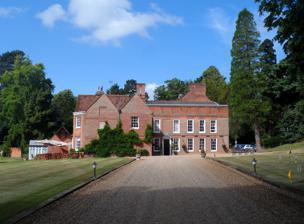
Building: Flitwick Manor
Country: United Kingdom
Year built: 1816
Grade II* listed house in Bedfordshire, United Kingdom Flitwick Manor Type House Location Flitwick , Bedfordshire Coordinates 51°59′47″N 0°30′09″W / 51.9965°N 0.5024°W / 51.9965; -0.5024 OS grid reference TL0291534173 Built 18th century, with earlier origins and later additions Built for Edward Blofield Architectural style(s) Georgian Gothic Revival , garden frontage Owner Flitwick Town Council Listed Building – Grade II* Official name Flitwick Manor Designated 22 October 1952 Reference no. 1137690 Listed Building – Grade II Official name Grotto 50m west of Flitwick Manor Designated 23 January 1961 Reference no. 1321732 National Register of Historic Parks and Gardens Official name Flitwick Manor Park and Garden Designated 1 July 1989 Reference no. 1000383 Location of Flitwick Manor in Bedfordshire Flitwick Manor is a Georgian country house in the south of Flitwick , Bedfordshire , England . It is located on Church Road off the A5120 road . Now operating as a hotel, the manor is a Grade II* listed building . Now owned by Flitwick Town Council, much of the Grade II Register of Historic Parks and Gardens listed park is accessible to the public. History Flitwick Manor and Church 1776 Edward Blofield built Flitwick Manor in 1632. He died in 1663 and left the property to his wife Jane. In 1668 she married Samuel Rhodes and the property passed through the Rhodes family until it was bequeathed in 1736 by Benjamin Rhodes to Humphry Dell who was a relative. Humphry Dell (1706–1764) was a physician who practised in Flitwick. He was a friend of Jeffrey Fisher and acted as godfather to his daughter Anne who was born in 1757. When Dell died in 1764 he left Flitwick Manor to Anne Fisher, his goddaughter, but as she was only seven years old her father Jeffrey Fisher was the proprietor until she turned twenty-one. An engraving of Flitwick Manor was made during this time in 1776. Anne married James Hesse of Edmonton in 1778 but he died in 1783 and in 1789 she married George Brooks (1741–1817). The manor then came into the possession of the Brooks family where it remained for the next 145 years. Brooks family Playing croquet at Flitwick Manor in about 1870 George Brooks was a barrister and banker in London. After he married Anne he continued to live there and let Flitwick Manor to tenants. Robert Trevor was a very significant tenant as it was he who instigated the significant changes to the manor between 1793 and 1808. He agreed with George Brooks to pay half of the costs. In 1816 George's son John Thomas Brooks (1794–1858) was given Flitwick Manor on his marriage to Mary Hatfield. This couple lived there for the rest of their lives, and made extensive improvements. The grounds were praised by the landscape architect John Claudius Loudon in the 1820s and 1830s, especially the arboretum, planted in a "natural arrangement". John Thomas Brooks wrote several diaries which give a picture of life at Flitwick Manor. The most important event in these diaries seems to be the death of his only daughter, Mary Ann Brooks (1822–1848), who died aged 26, in 1848. He was particularly fond of his garden and made major improvements to the grounds. When he died in 1858, his eldest son John Hatfield Brooks (1824–1907) inherited the manor. Major John Hatfield Brooks was educated in Rugby, Warwickshire and later became an officer in the 1st Bengal Light Cavalry. He served over in British India. It was in Calcutta that he married Sophia Margaret Cloete in 1850. The couple had two daughters. When John died in 1907, his eldest daughter Catherine Mary Frances Brooks (1853–1934) inherited the house. Catherine did not marry and lived in the house until she died at the age of 81 in 1934. Her obituary outlined her work in the village of Flitwick and praised her generosity. When she died she had no heirs so she left the property to her cousin Robert Adolphus Lyall (1876–1948). When he died in 1948 it was left to John Comyn Lyall. He advertised it for sale in 1953. Later history After being advertised for sale, Flitwick Manor was bought by Anthony Gilkison, a film director, who lived there until the early 1970s, when it was purchased by The Saxby Family. The manor stayed in private hands until 1984, when it was converted to a restaurant. This was sold in 1990 and the manor is now a hotel, operated by Best Western . In 2009, the main park including the arboretum and two adjoining fields to the south of the property were acquired by Flitwick Town Council to preserve it for the community. Access to the public is available during daylight hours. Disabled parking is available at the main entrance to the park on the corner of Dunstable Road and Church Road Manor Park looking south (January 2022) Manor Park - Sweet Chestnut Avenue and former carriage drive Reputed haunting Flitwick Manor is reputedly haunted, and these stories have sometimes been used for publicity since it became a hotel. The manor was featured in the episode "The Jim Twins /Flitwick Ghost" of the television series Strange but True? in 1995. Architecture The main part of the existing house is the entrance block which dates from the early 18th century. It is two-storeys and is built of red brick. This block encases the earlier 17th century house and has a mansard roof below a parapet . The architectural style is Georgian , in contrast to the garden frontage which is later and was undertaken in a Gothic Revival style. Charles O'Brien, in his 2014 revised Bedfordshire, Huntingdonshire and Peterborough , in the Pevsner Buildings of England , series, identifies earlier work from the late 17th century and later, 19th and 20th century, extensions. Historic England dates the 20th century work to 1936 and ascribes it to Sir Albert Richardson . Flitwick Manor is a Grade II* listed building . The pleasure gardens surrounding the house were laid out by George and John Thomas Brooks in the late 18th and early 19th centuries. They were much admired by contemporaries, including Loudon. Much is now lost under 20th century housing developments. The park is listed Grade II on the Register of Historic Parks and Gardens . A grotto in the grounds is listed Grade II. Footnotes